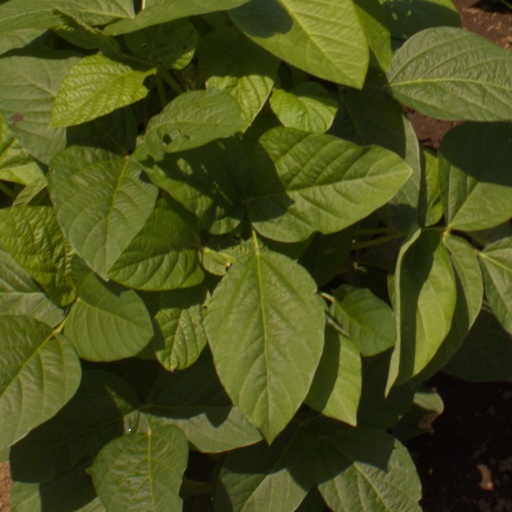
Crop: soybean